Gulbadan Begum of Natore

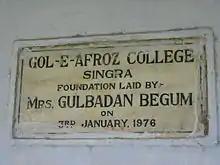
A marble plaque commemorating Gulbadan Begum's contribution to the first college in Singra.

Born in 1923 in the Bengal Presidency of the British Empire, she was named after her distant ancestor Princess Gulbadan Begum, the youngest daughter of Emperor Babur, by her grandfather, "zamindar" (lord) Mirza Zafar of Natore. Her younger sister, who married a "Sardar" (regional chief) of Natore was named Gulchehra Begum after Princess Gulchehra Begum, another daughter of Emperor Babur.